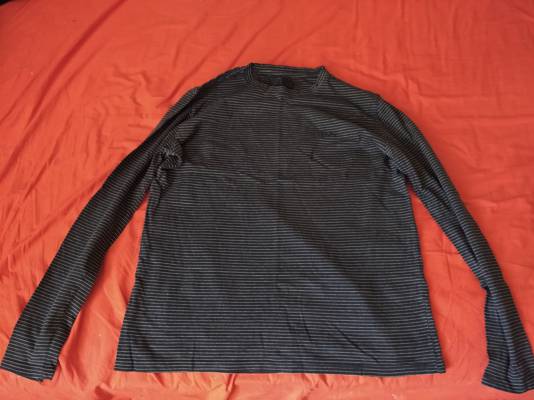
Waste category: clothes